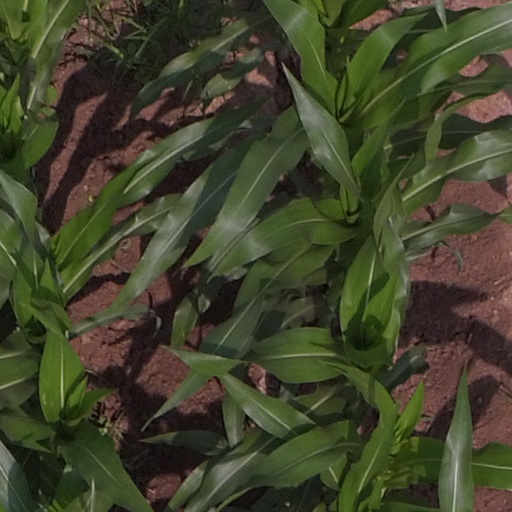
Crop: maize; corn